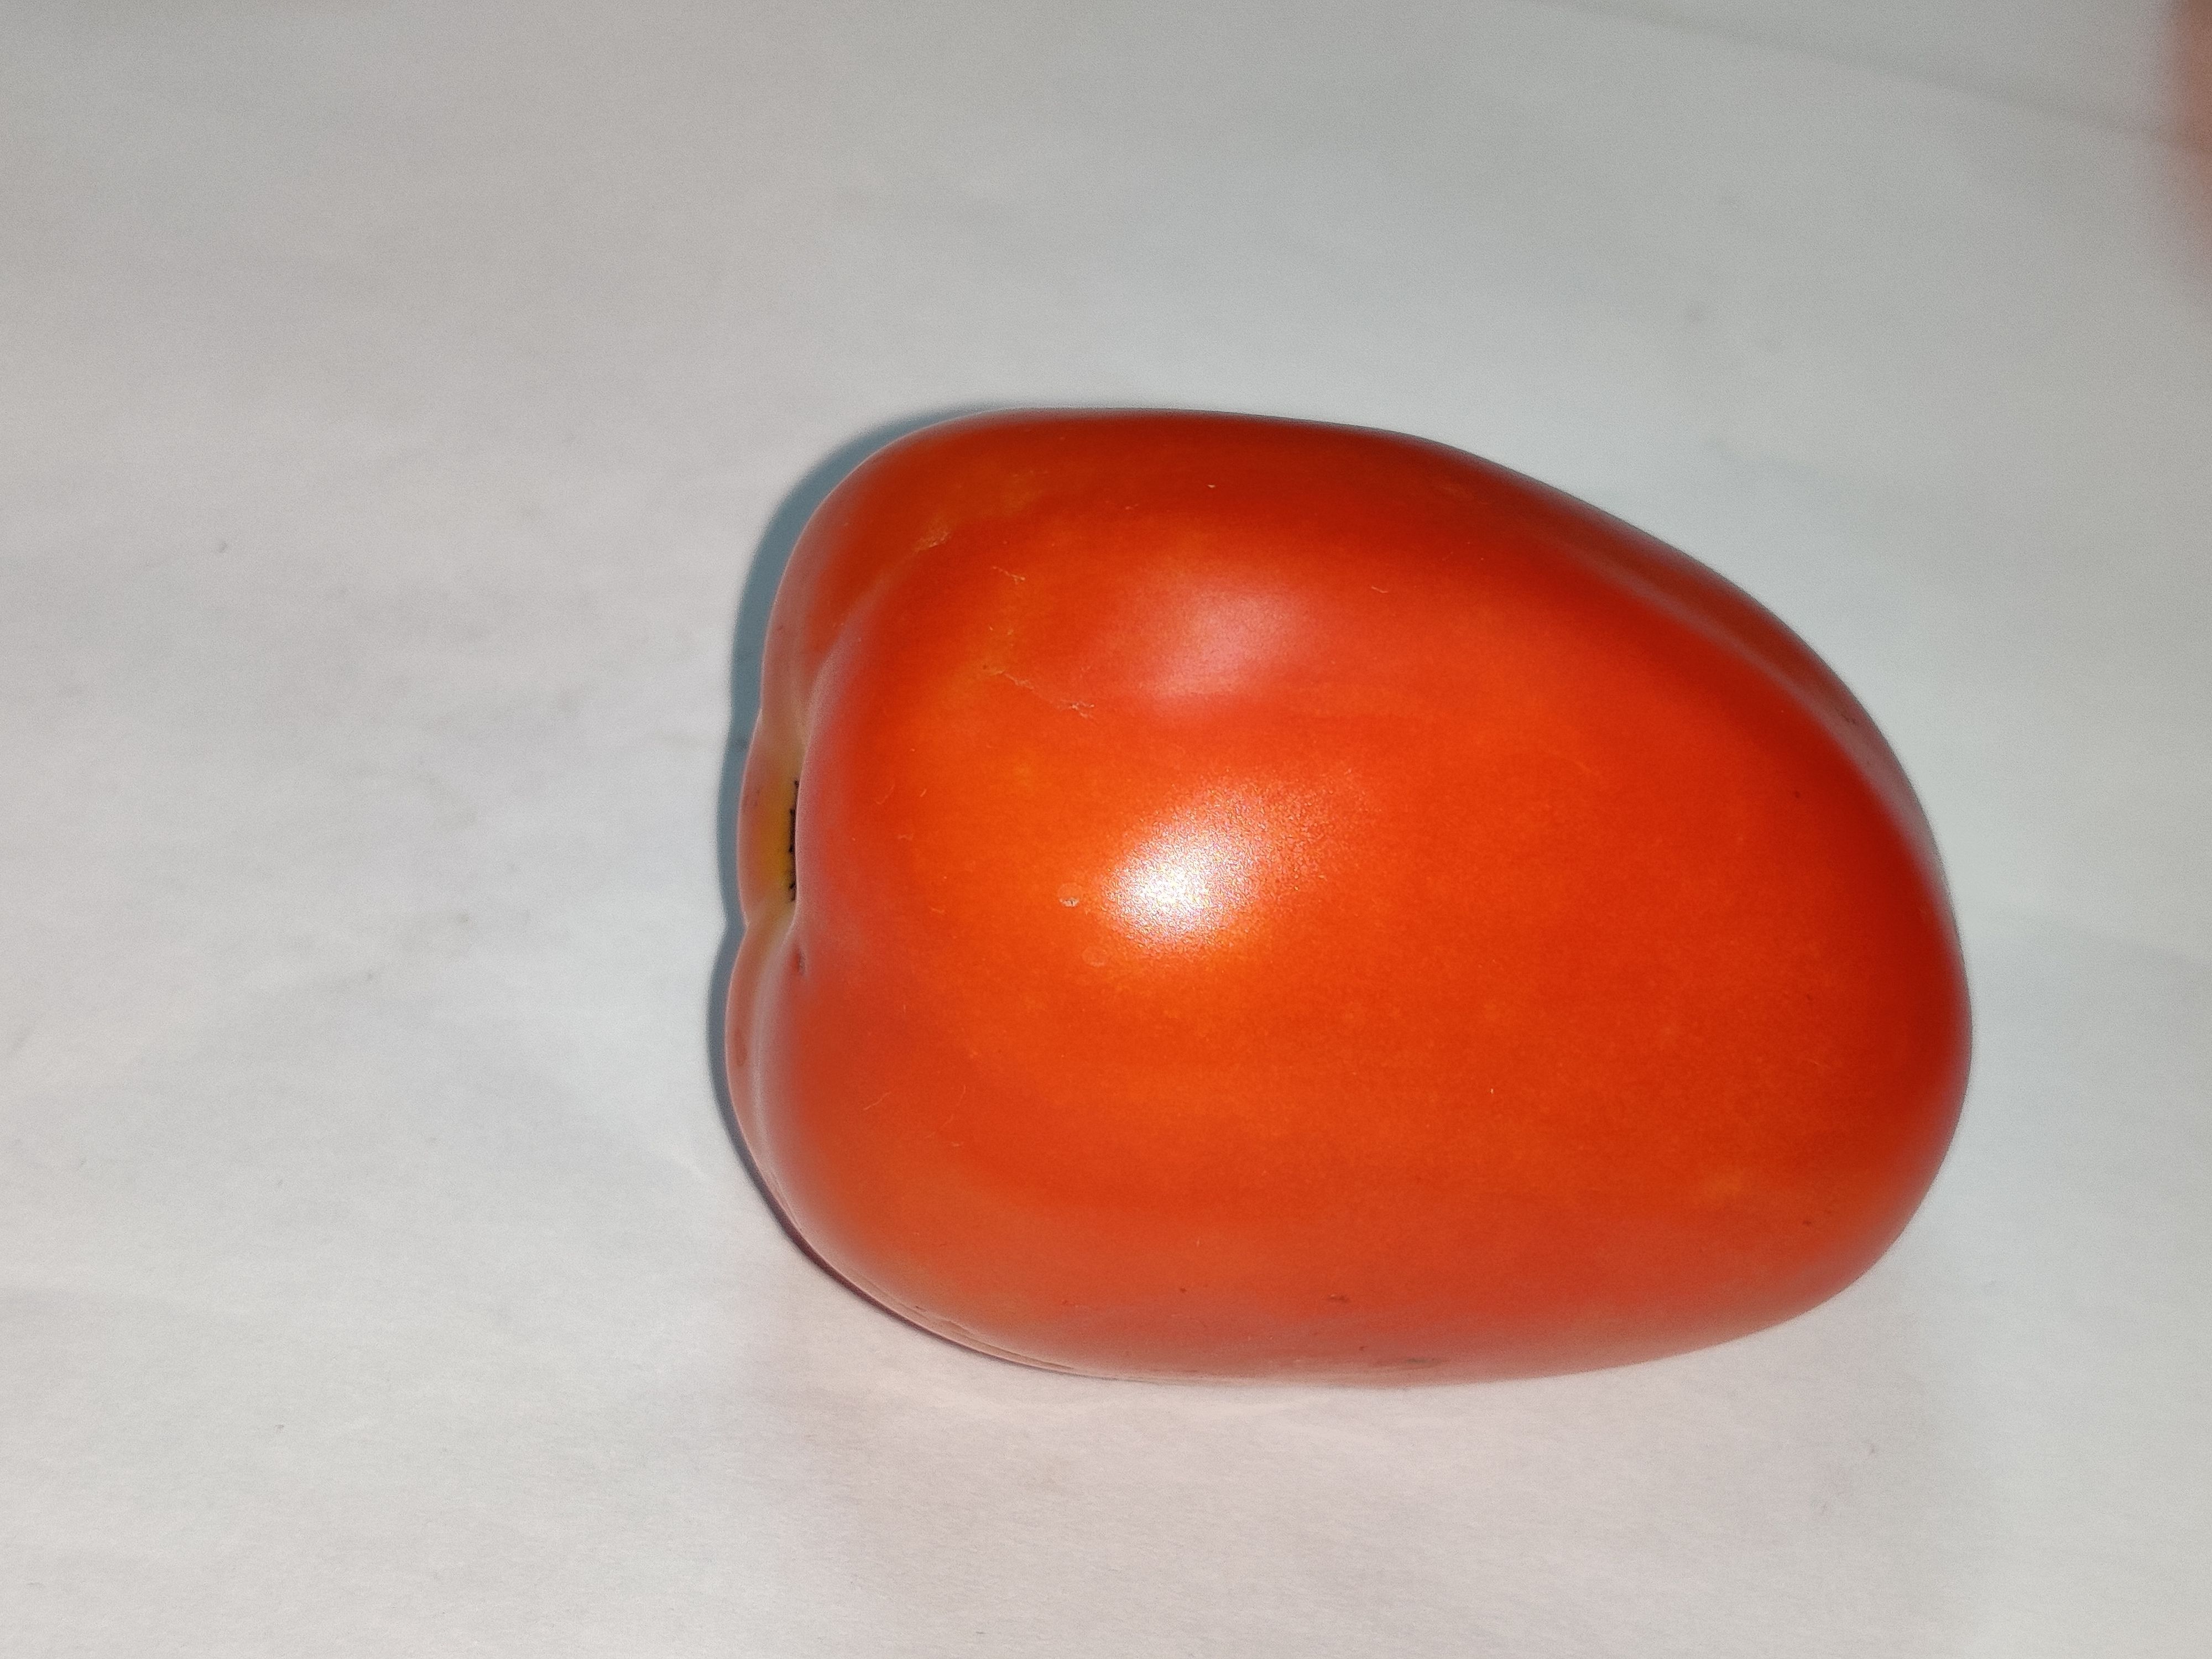
Fruit: tomatoes
Grade: 1st-grade